Ureter

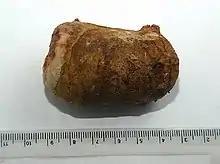
A giant ureteral stone with dimensions of approximately 6 × 5 × 4 cm and weighing 61 grams extracted from the left ureter of a 19-year-old male

A kidney stone can move from the kidney and become lodged inside the ureter, which can block the flow of urine, as well as cause a sharp cramp in the back, side, or lower abdomen. Pain often comes in waves lasting up to two hours, then subsides, called renal colic. The affected kidney could then develop hydronephrosis, should a part of the kidney become swollen due to blocked flow of urine. It is classically described that there are three sites in the ureter where a kidney stone will commonly become stuck: